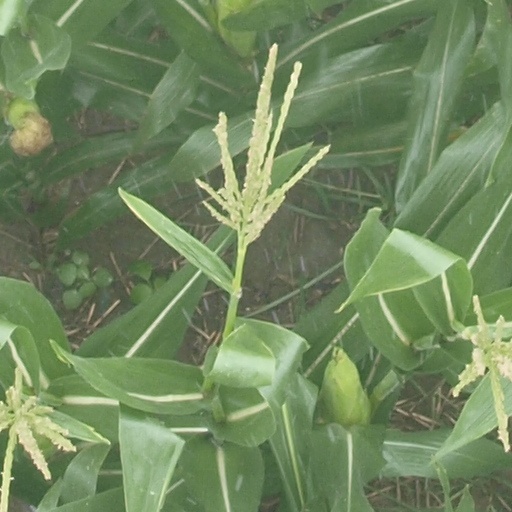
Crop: maize; corn